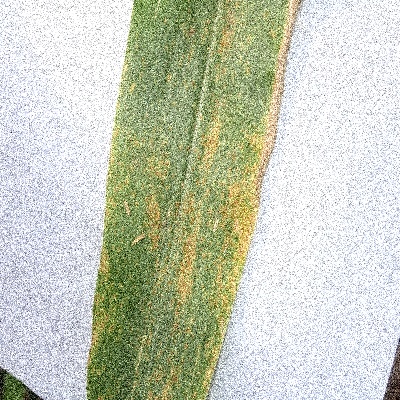
Label: Corn_(Maize)___Leaf_Spot